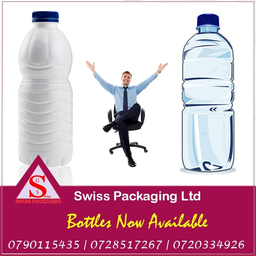
Label: plastic